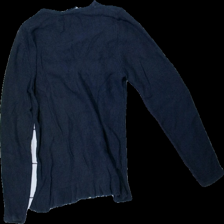
View: back
Type: Sweater
Category: Ladies
Brand: Isolde
Colors: Blue
Material: 100% cotton
Cut: Regular, V-collar
Size: M
Season: All
Price range: <50
Recommended usage: Reuse
Comment: washed out